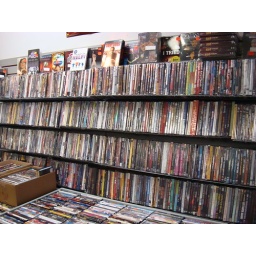
Shelves loaded up with new music-oriented DVDs tower over a table stuffed full of used movies.